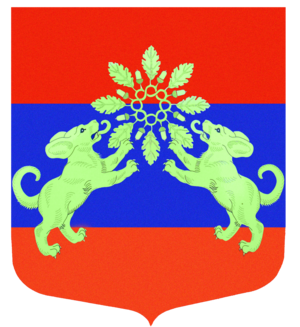
Peniki est un village en Russie, du raïon de Lomonossov, dans l'oblast de Léningrad.